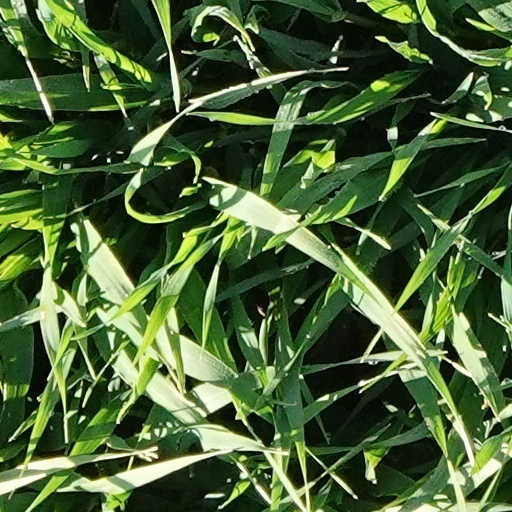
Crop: wheat